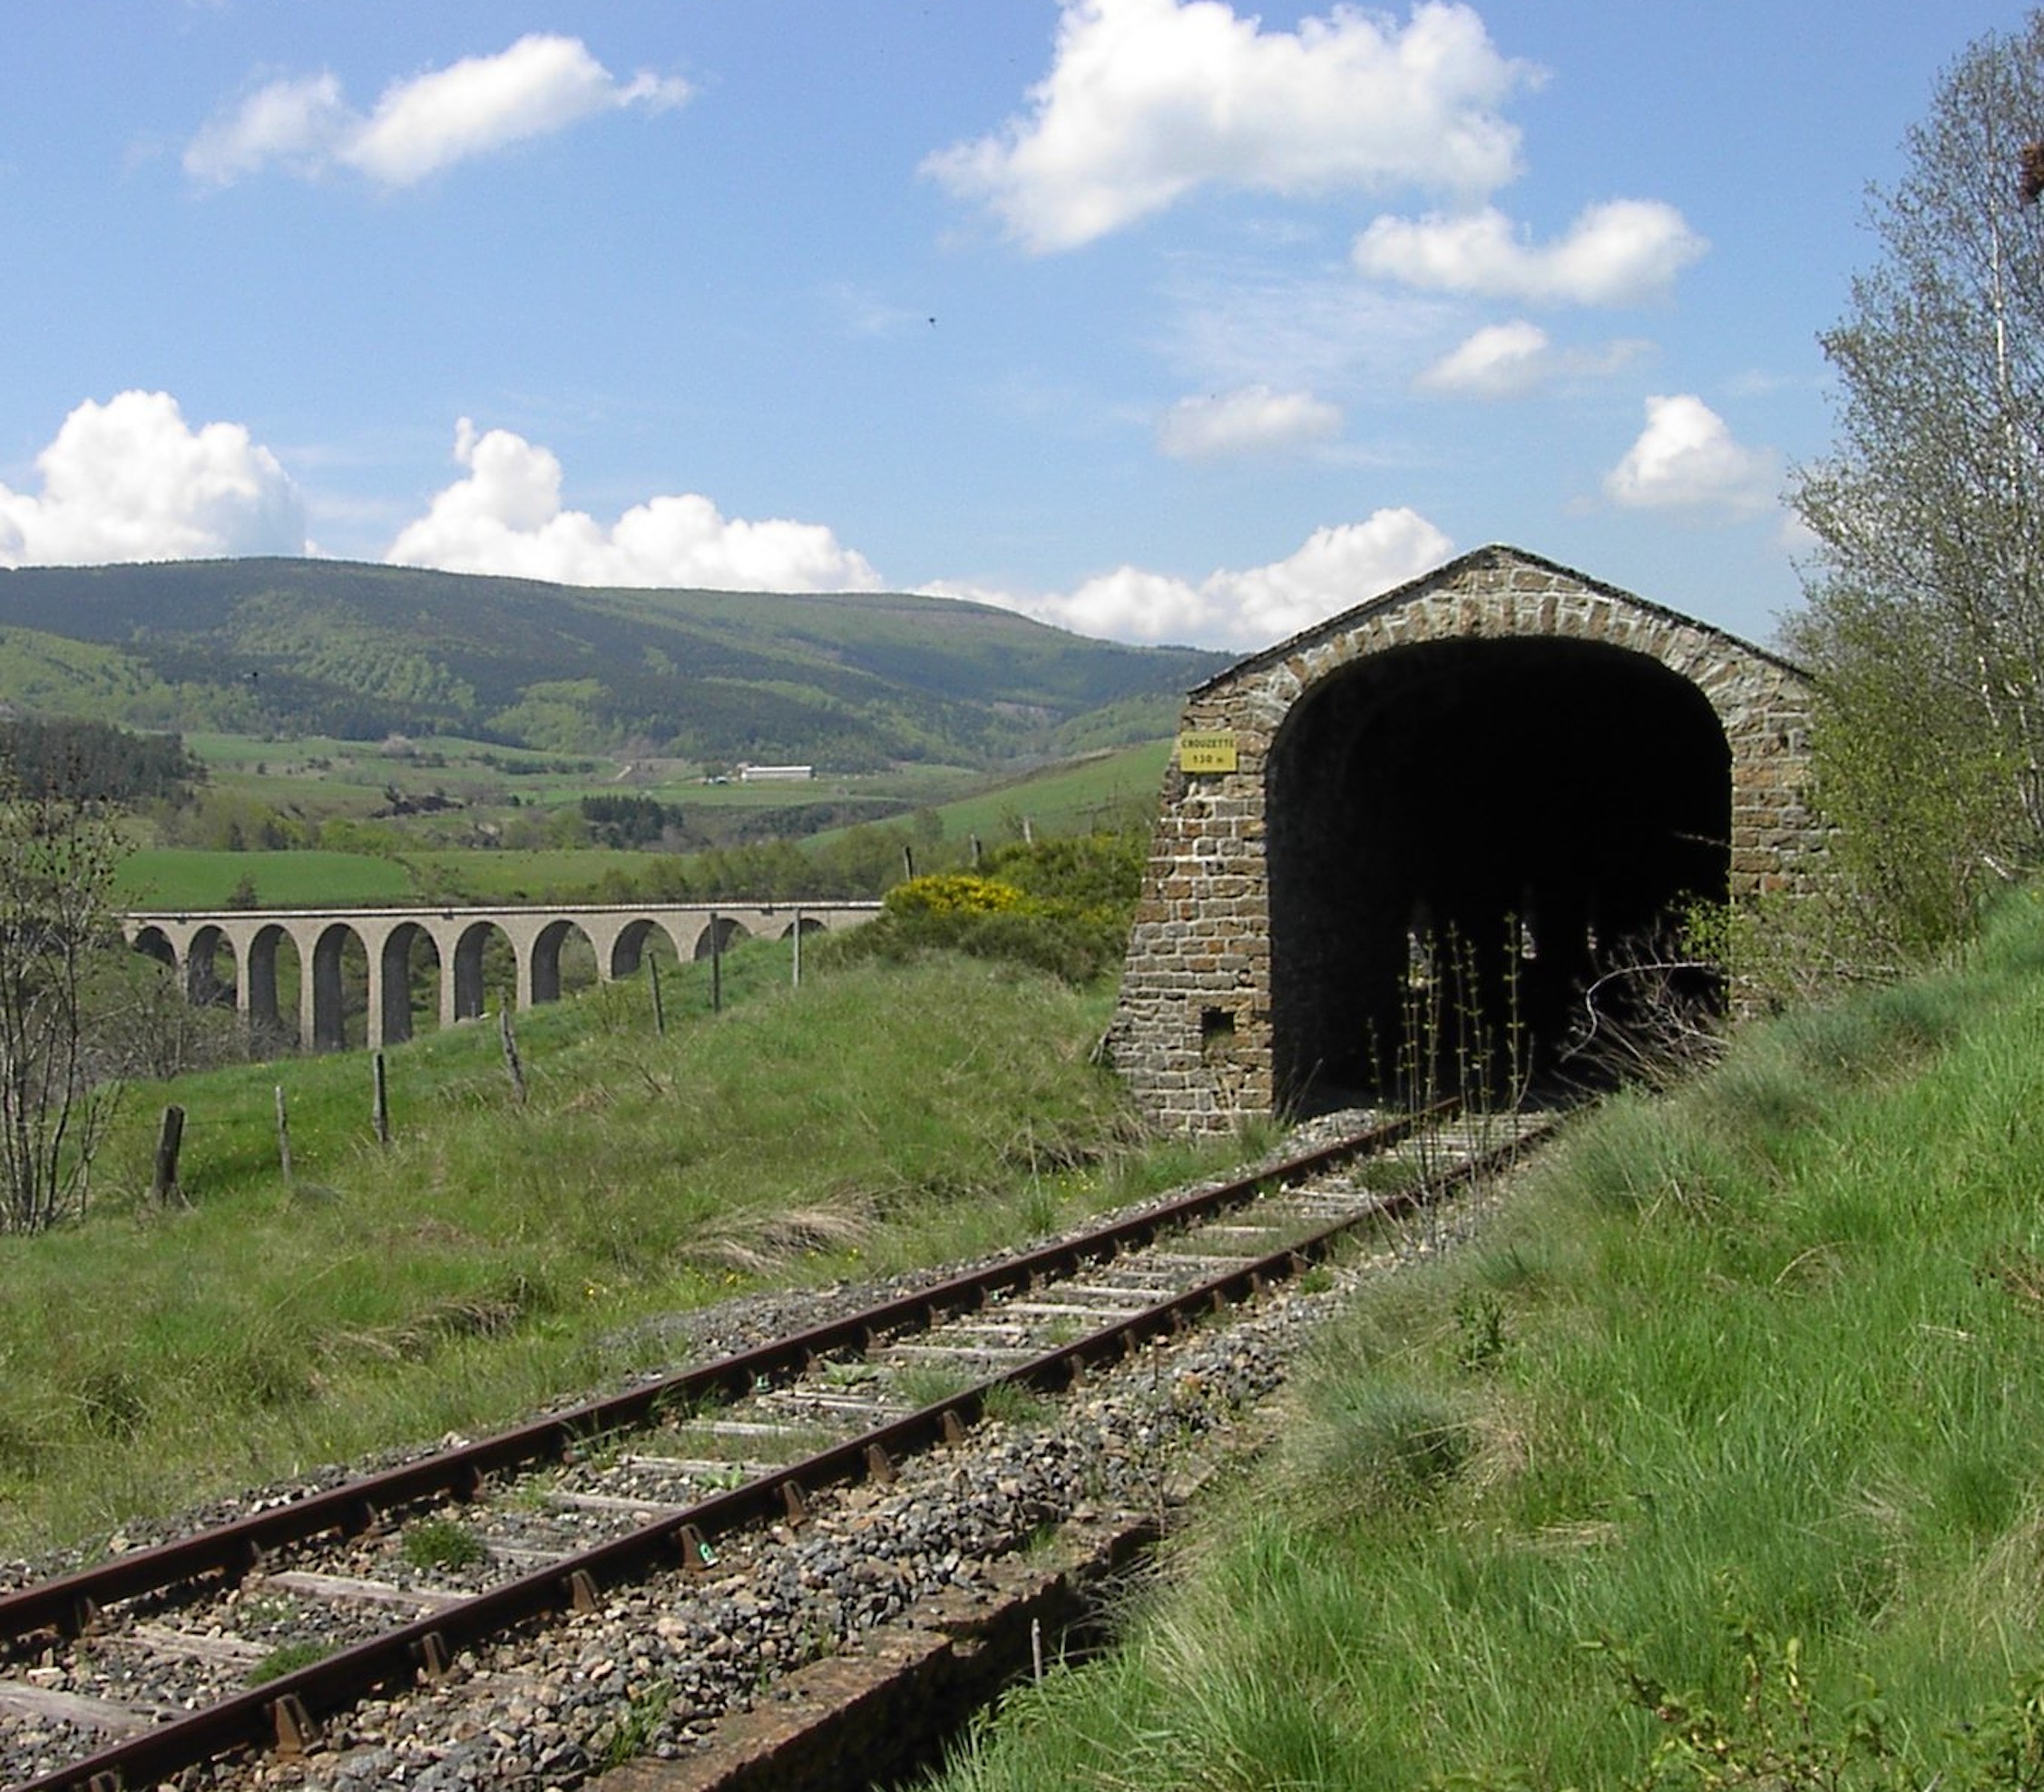
landscape, nature, forest, grass, sky, track, railway, railroad, bridge, countryside, country, tunnel, summer, transport, france, rural, spring, vehicle, highland, plants, trees, tracks, woods, outside, clouds, mountains, viaduct, rail transport, rural area, rolling stock